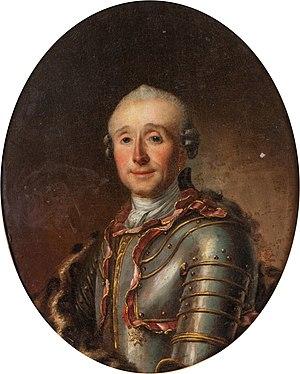
Jules Hercule Mériadec de Rohan, Prince de Guéméné, Duc de Montbazon, Pair de France, 1776
Charlotte Stuart, appelée duchesse d'Albany, née le 29 octobre 1753 à Liège et morte le 17 novembre 1789, était la fille illégitime du deuxième prétendant au trône jacobite, Charles Édouard Stuart, et son unique enfant à survivre à l'enfance.
Jules-Hercule-Mériadec de Rohan est un aristocrate français membre de la Maison de Rohan.